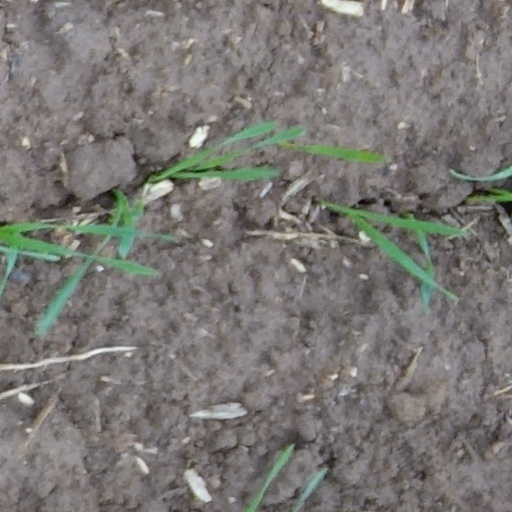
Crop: wheat